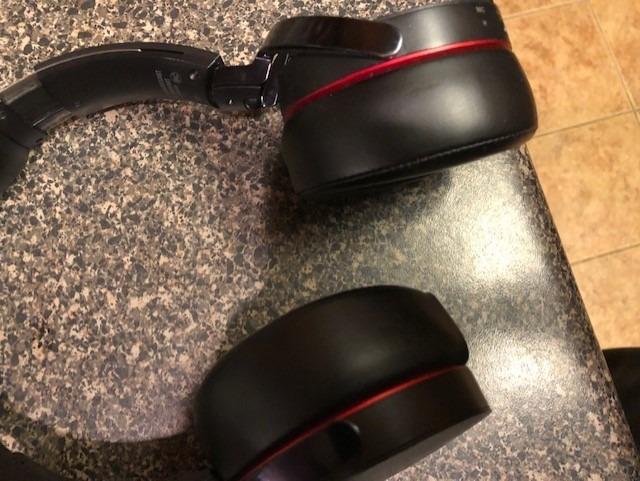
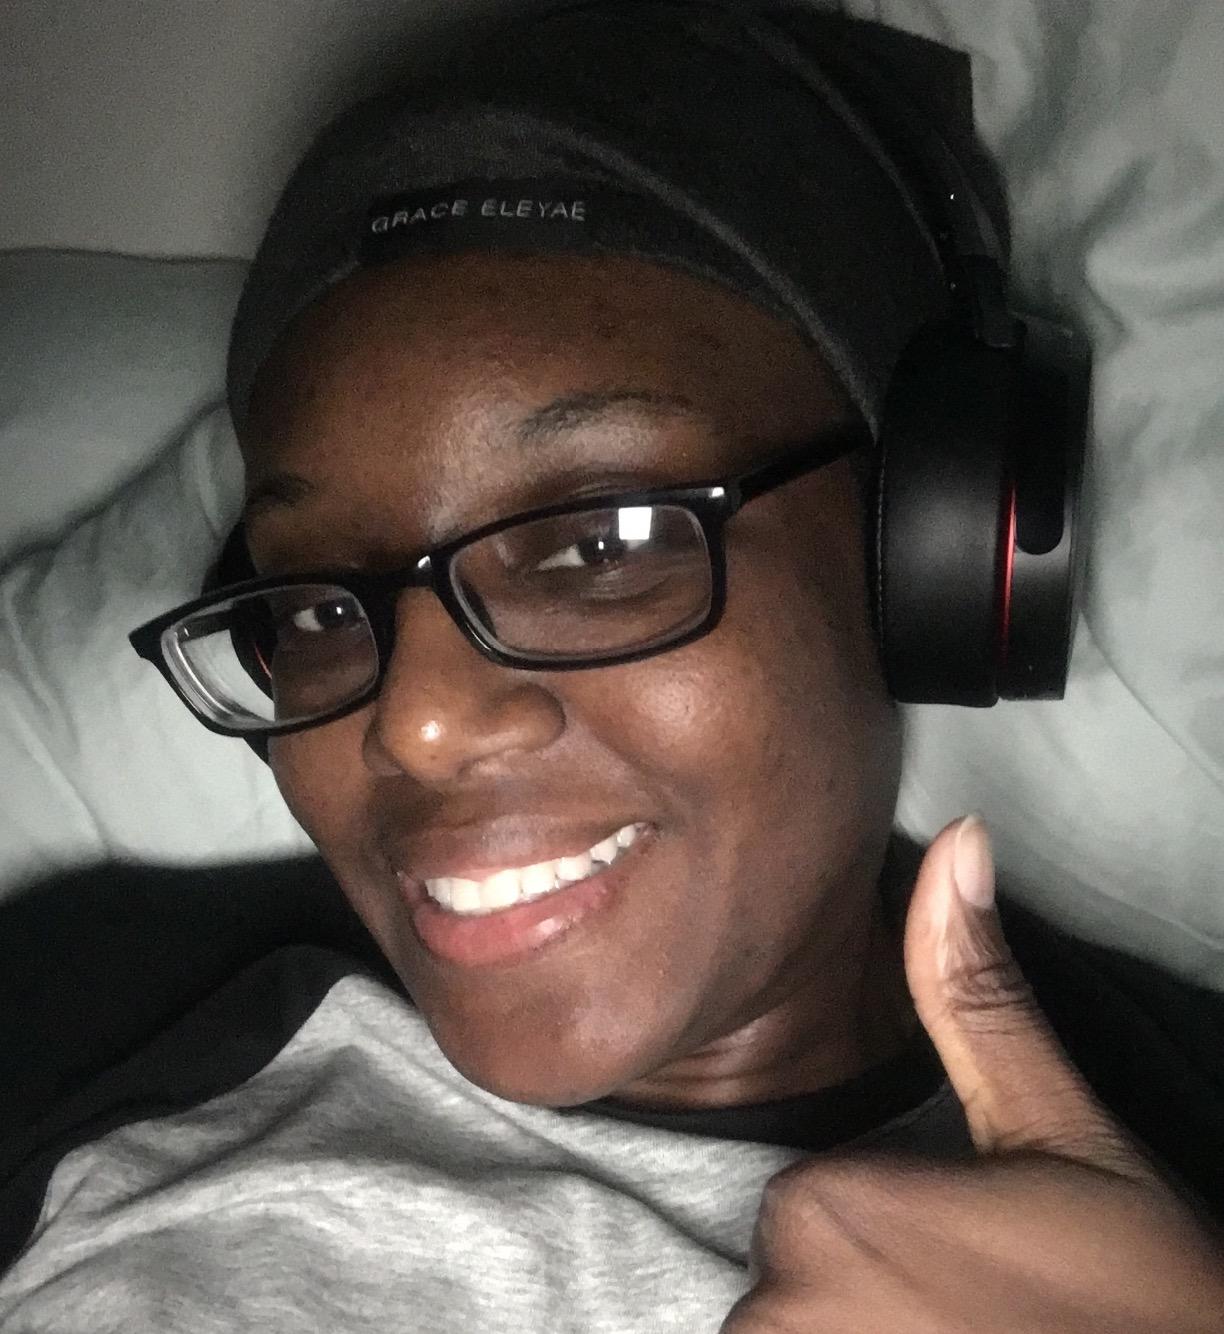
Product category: headphones
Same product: yes